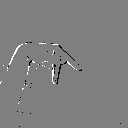
ASL letter: p